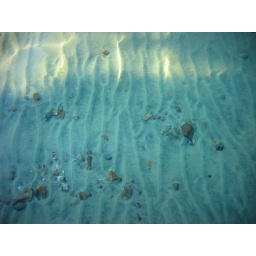
sand beneath water